Bolivar Trask

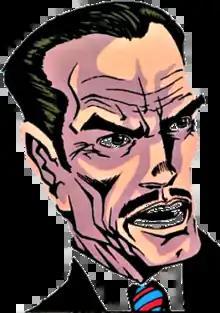
Bolivar Trask in "Professor Xavier and the X-Men" #16 (February 1997). Art by Nick Gnazzo.

Bolivar Trask is a supervillain appearing in American comic books published by Marvel Comics. He is a military scientist whose company Trask Industries is well known as the creator of the Sentinels. He is also the father of Larry Trask and Madame Sanctity.